Metropolitan Police

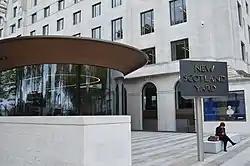
New Scotland Yard is the headquarters of the Metropolitan Police.

The Ministry of Defence Police is responsible for policing of Ministry of Defence property throughout the United Kingdom, including its headquarters in Whitehall and other MoD establishments across the MPD.